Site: brandenburg
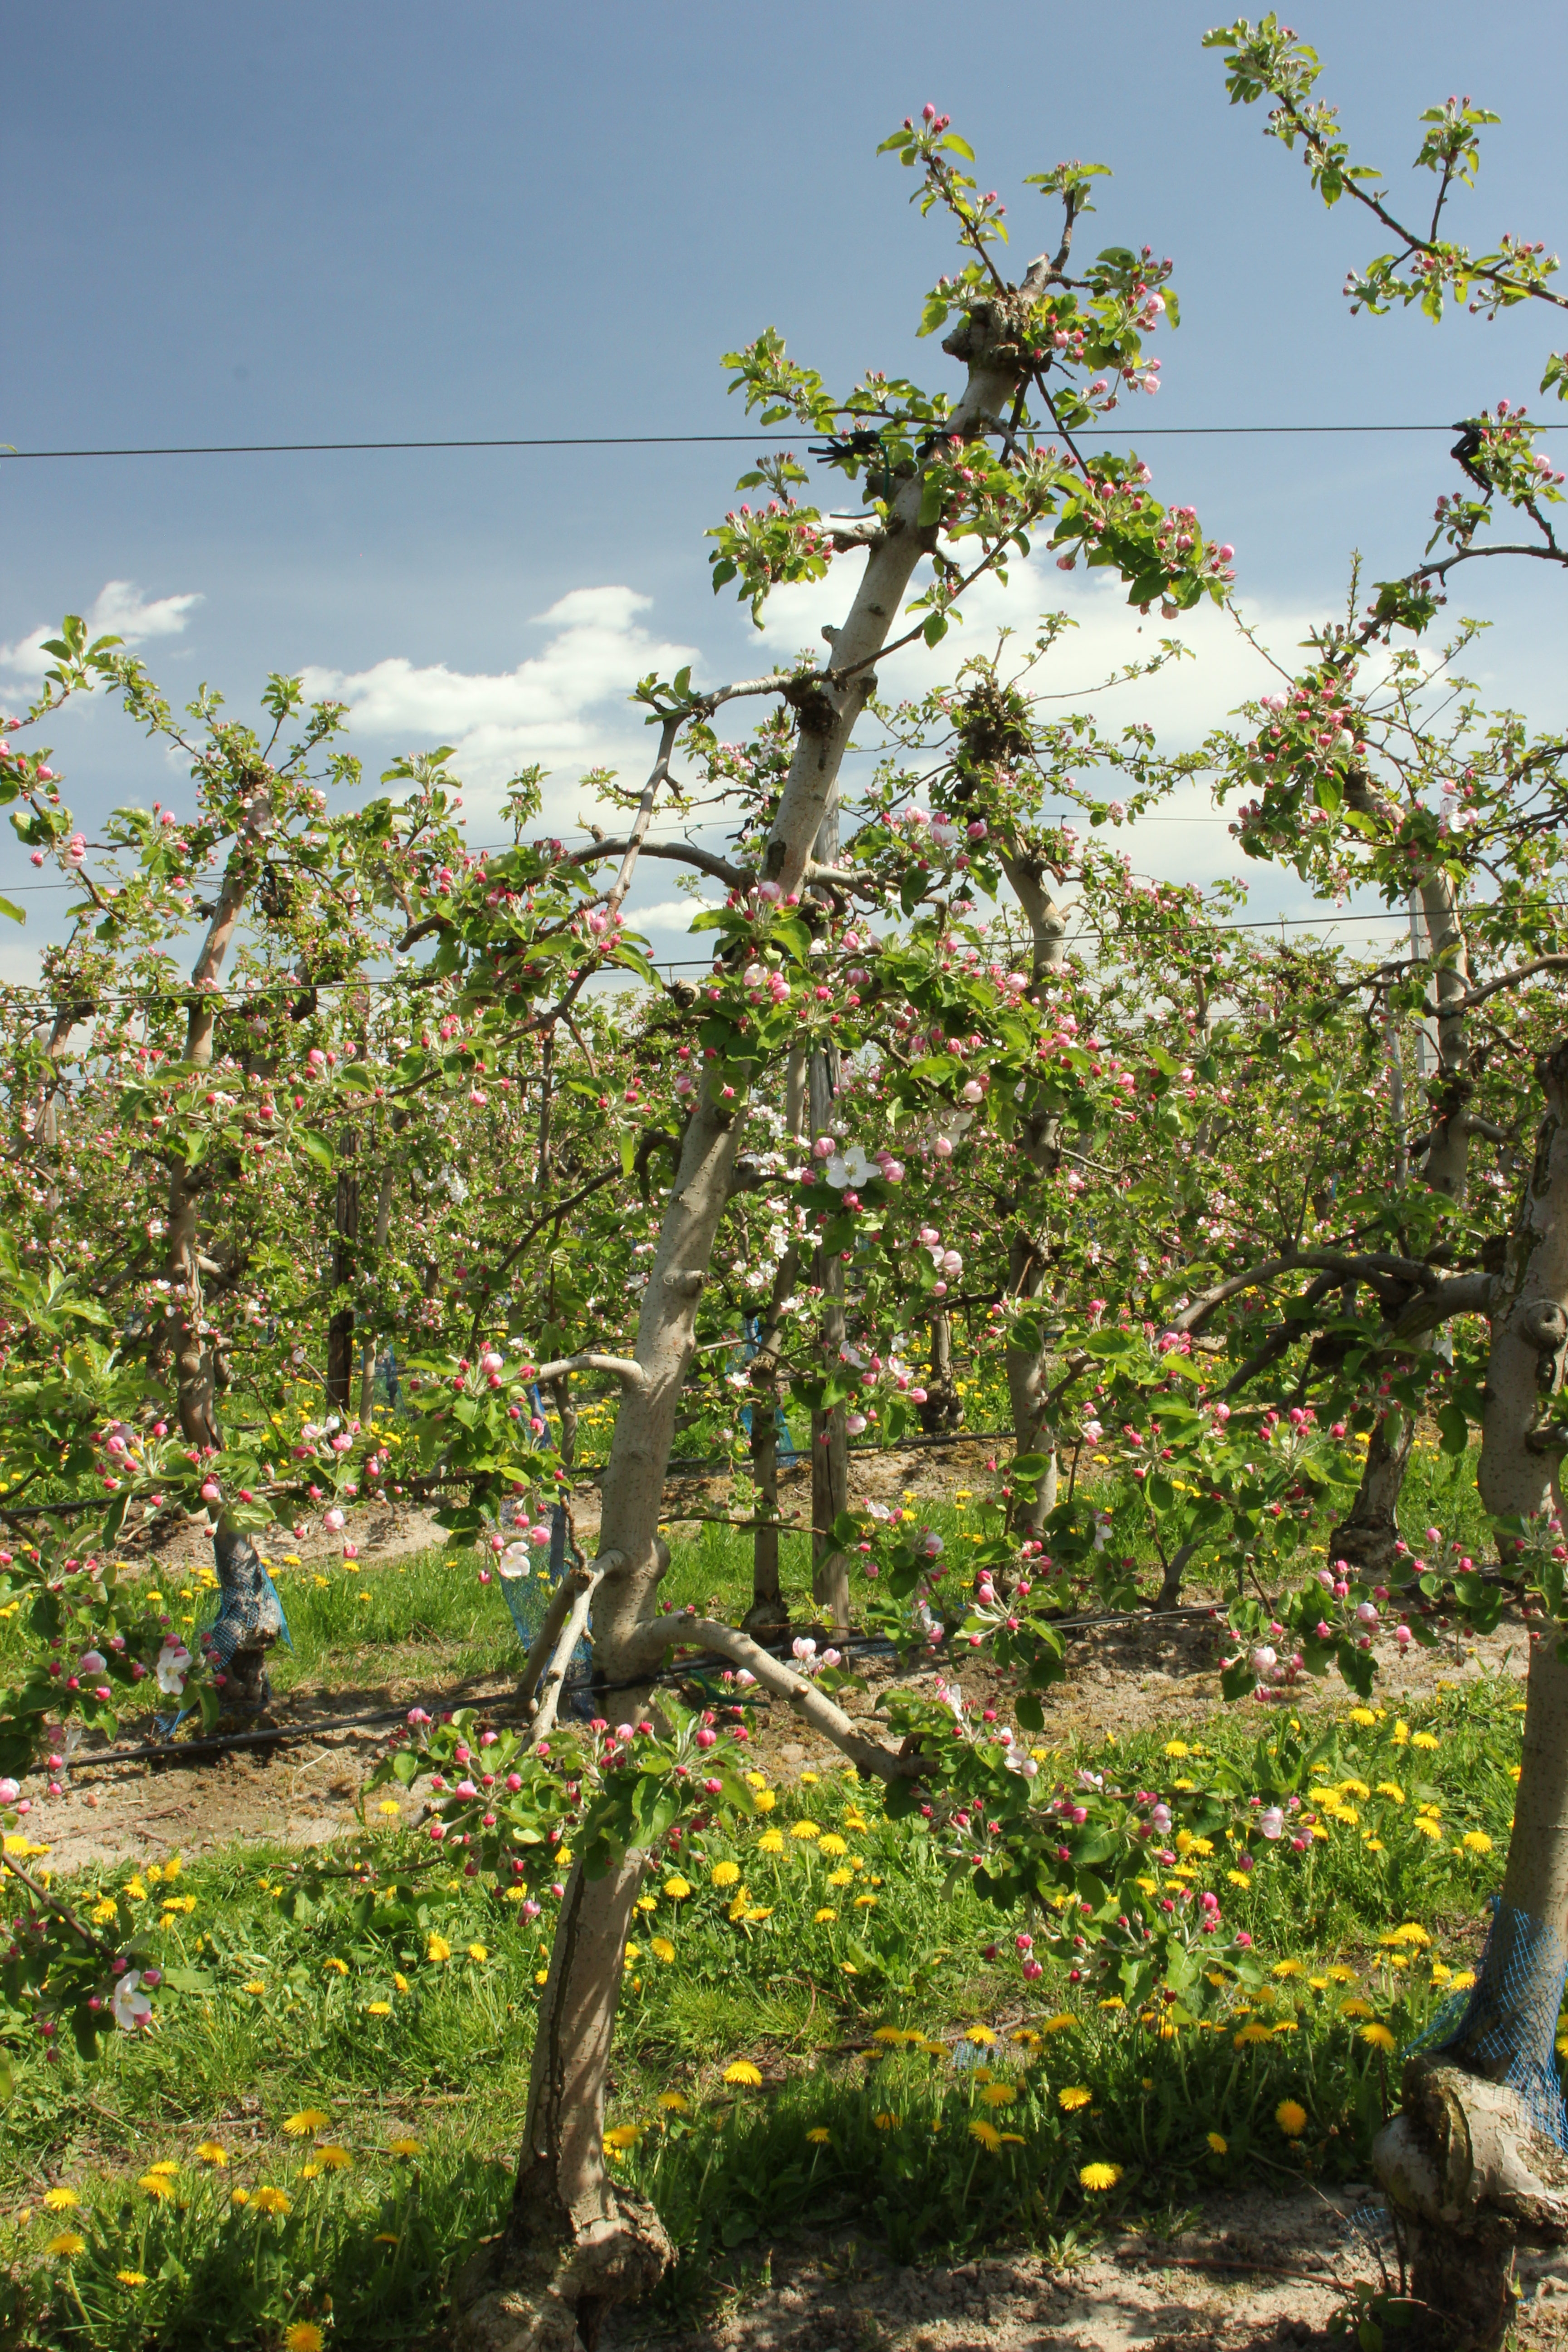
Growth stage (BBCH 57): Inflorescence emergence